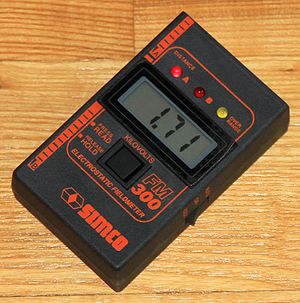
Elektrostatisk feltmeter
Et digitalt elektrostatisk feltmeter til måling af elektrostatiske ladninger
Simco FM300. Digital elektrostatisk feltmeter fra slut 80'erne.
Et elektrostatisk feltmeter er et måleinstrument, som bruges til berøringsløst at lokalisere elektrostatiske ladninger samt bestemme størrelsen af disse. Instrumentet måler spændingen af det elektrostatiske felt af et givent objekt i volt. Man kan udlede både initiel spidsværdi samt henfaldelseshastigheden.